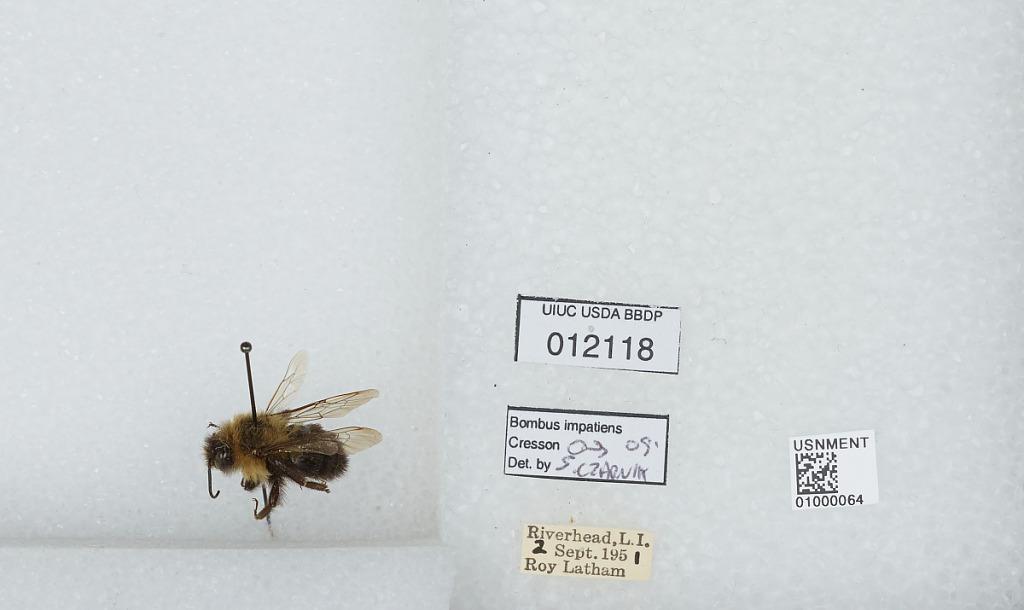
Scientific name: Bombus (Pyrobombus) impatiens Cresson
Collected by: R. Latham
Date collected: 1951-9-2
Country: United States
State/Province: New York
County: Suffolk
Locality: Riverhead, Long Island
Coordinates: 40.917, -72.662
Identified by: Czarnik, S.